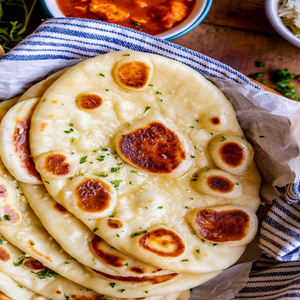
Dish: naan